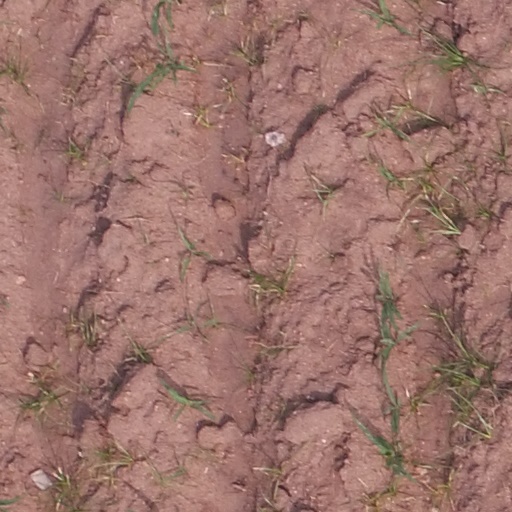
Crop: maize; corn